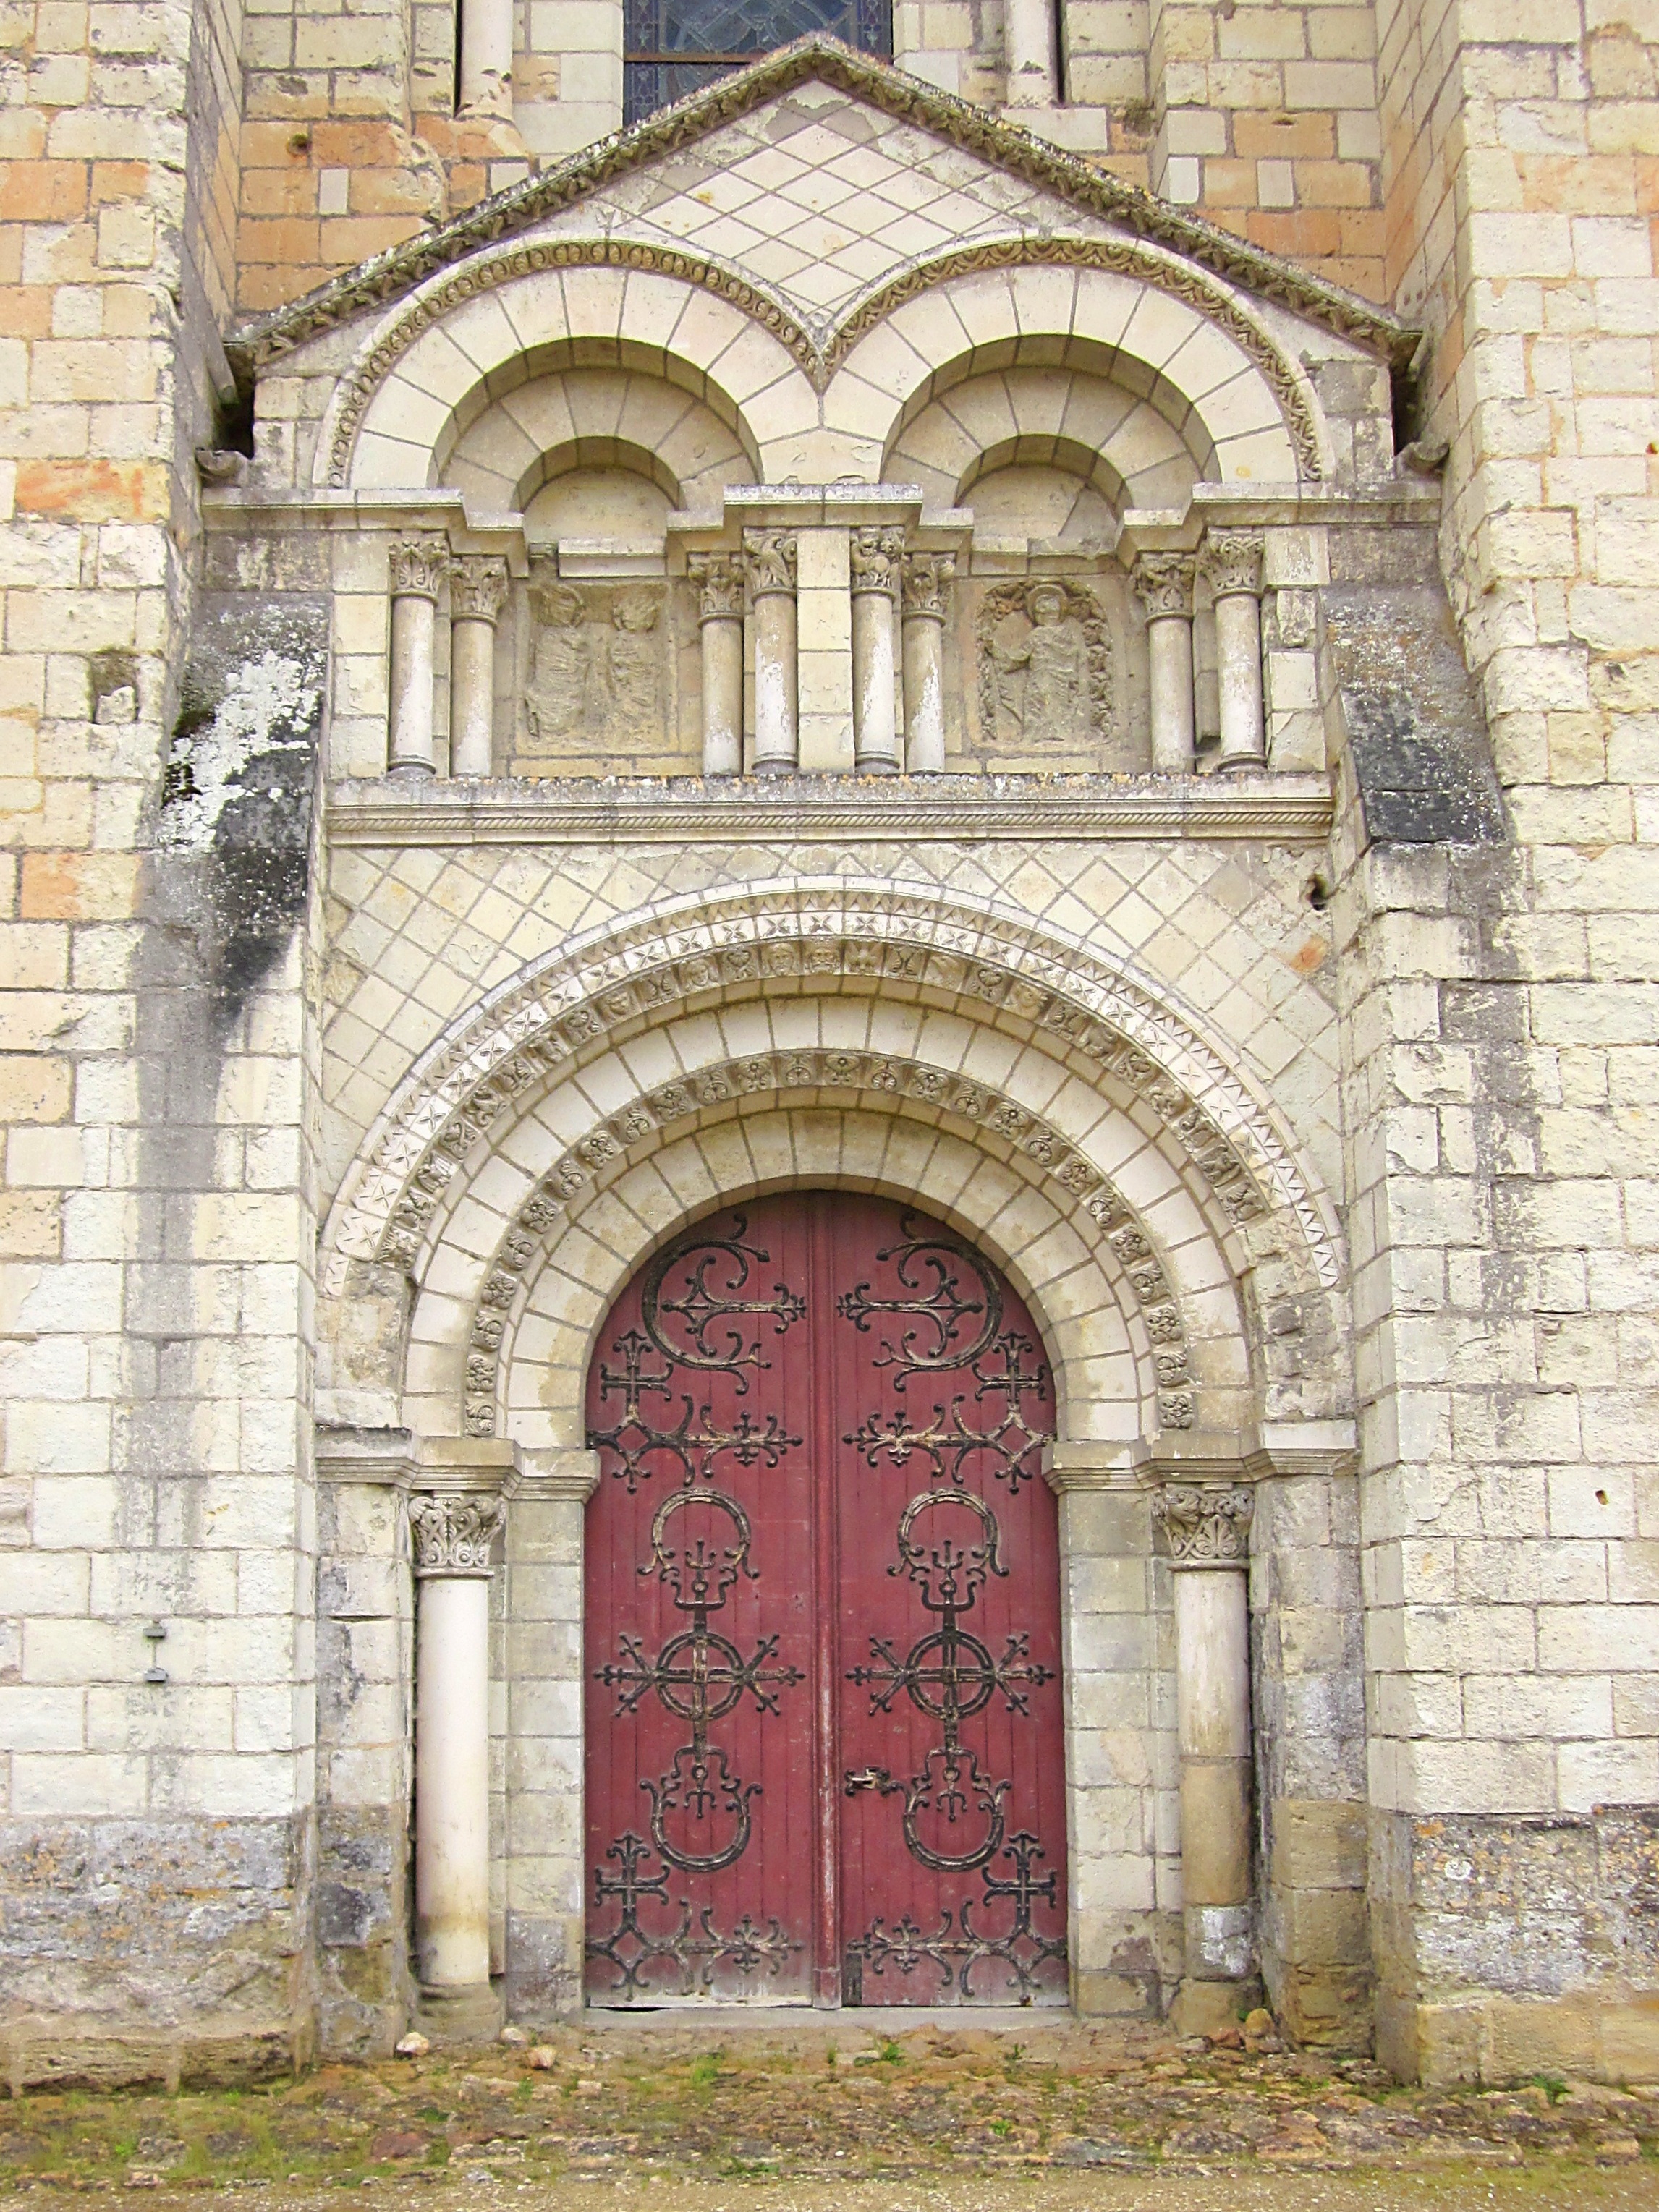
architecture, window, building, palace, france, arch, facade, chapel, gothic, place of worship, baptistery, medieval architecture, ruins, monastery, synagogue, abbey, unesco, romanesque, chinon, portal, gothic architecture, ancient history, byzantine architecture, fontevraud abbey